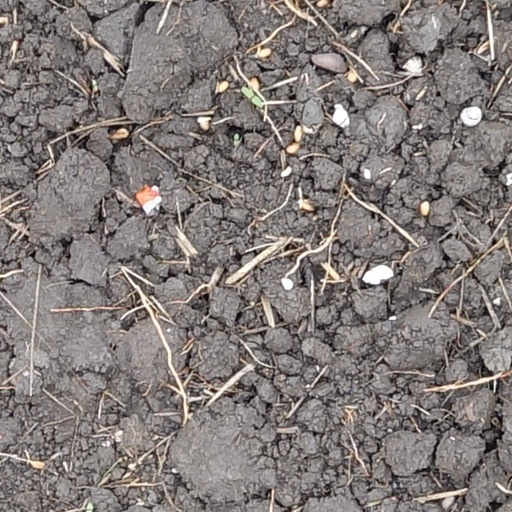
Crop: wheat